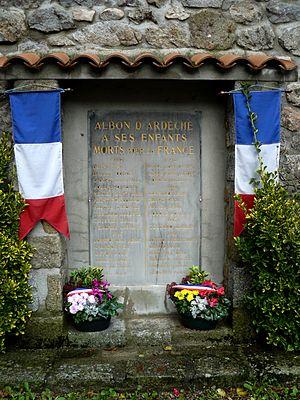
Le monument aux morts du village d'Albon (Ardèche), sur la face Ouest du temple.
Albon-d'Ardèche est une commune française située dans le département de l'Ardèche en région Auvergne-Rhône-Alpes.